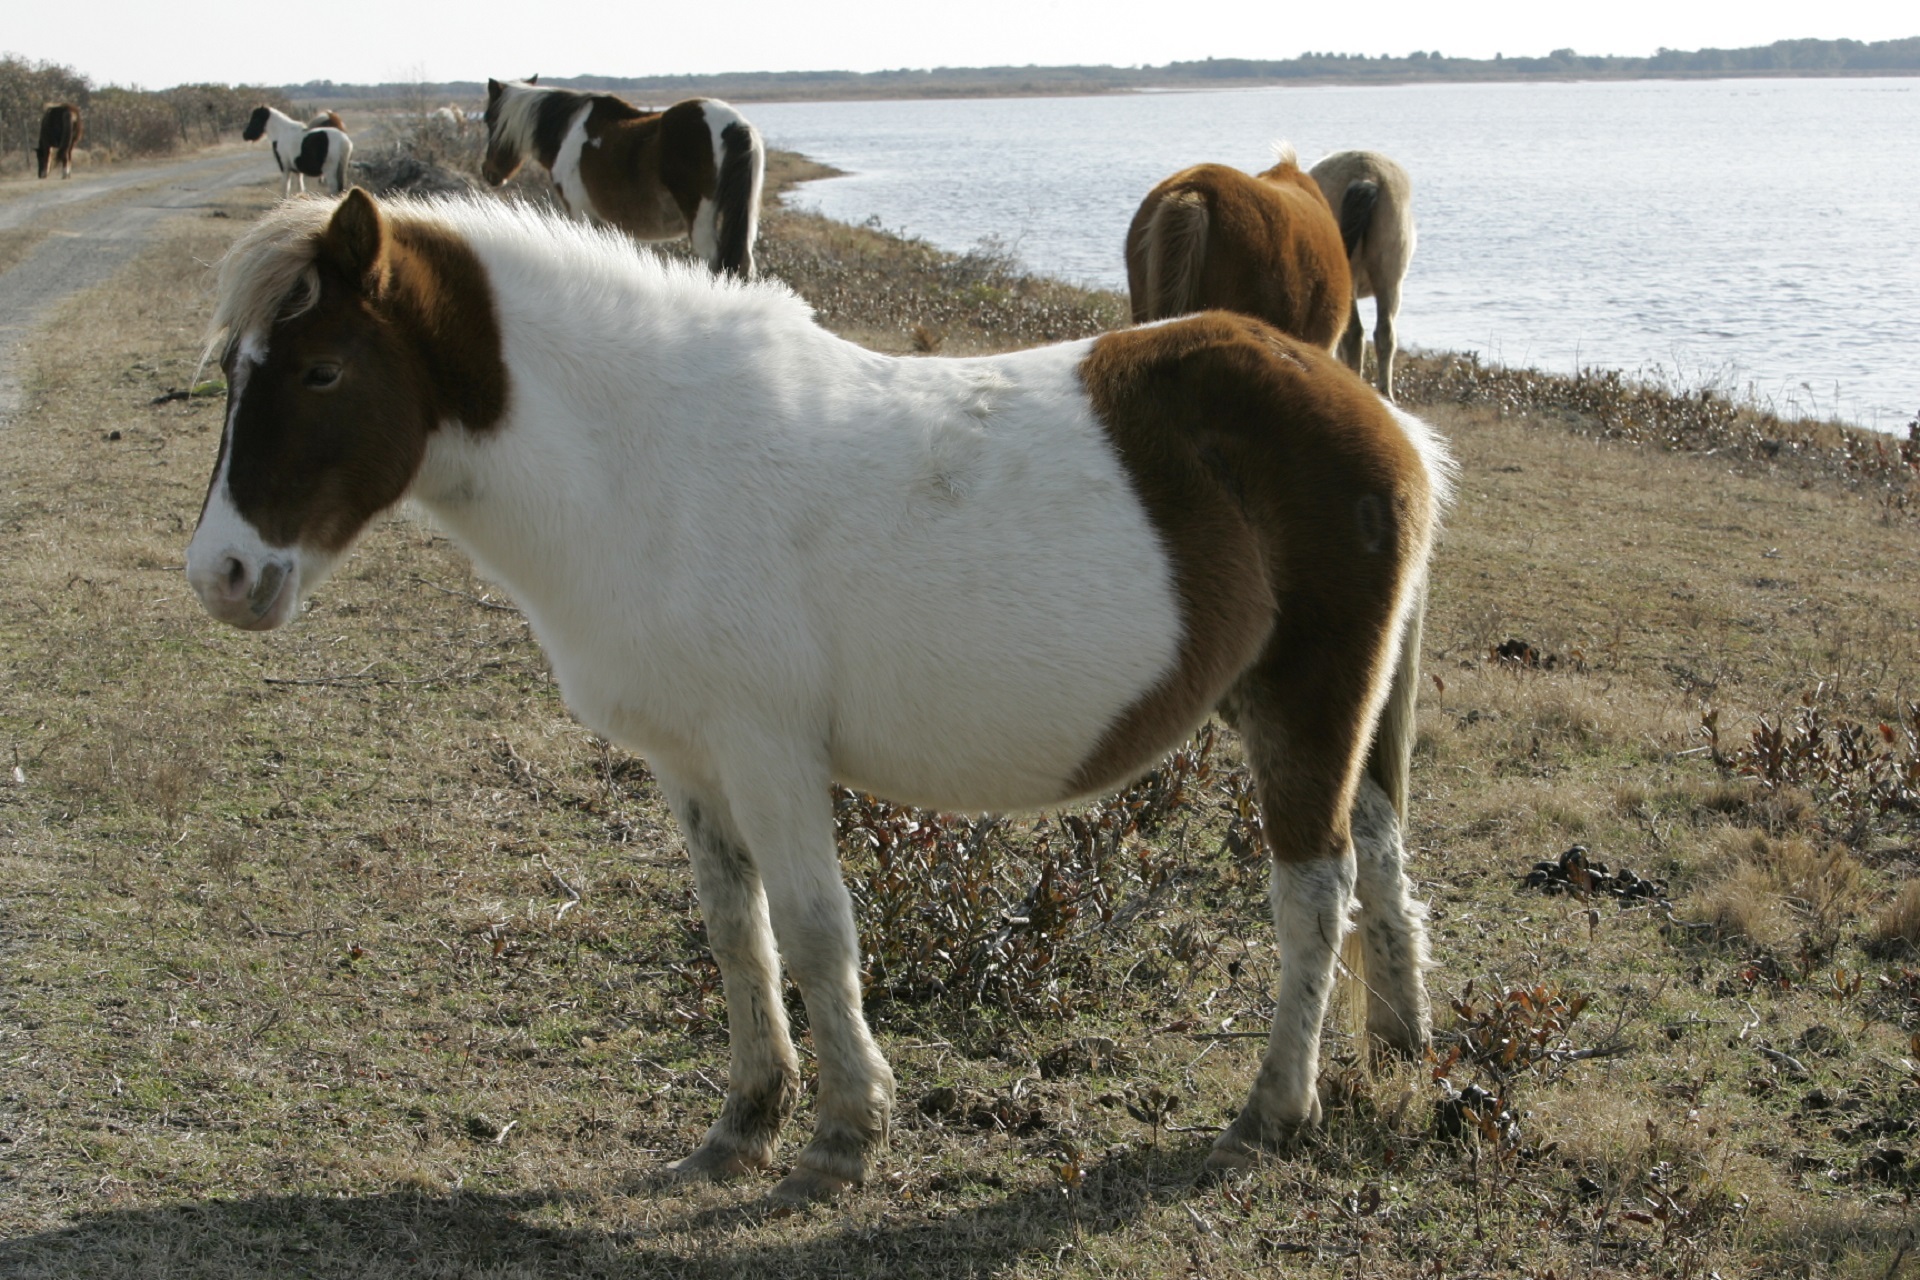
nature, shore, wildlife, herd, pasture, grazing, horse, small, usa, mammal, stallion, mane, vertebrate, mare, ponies, virginia, feral, colt, pack animal, wild ponies, cattle like mammal, horse like mammal, mustang horse, chincoteague island